Paul Vallas

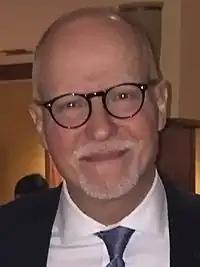
Vallas in December 2018

Vallas was endorsed by Deborah Lynch, former president of the Chicago Teachers Union. Rocky Wirtz, chairman of the Chicago Blackhawks, was a major campaign donor to Vallas. Vallas also received a rare mayoral endorsement from the Chicago Republican Party. Chicago Republican Party Chair Chris Cleveland called Vallas the "lesser of 13 evils". Vallas welcomed the endorsement, commenting, "This is a non-partisan election and I'm running for mayor to represent all Chicagoans. I've traveled to every ward and met with every constituency. The crisis that Chicago faces affects all citizens. I thank the Republican committee for their confidence in my candidacy." Former governor Bruce Rauner, a Republican, commented in an interview that, of those running, Vallas, "might make the best mayor".